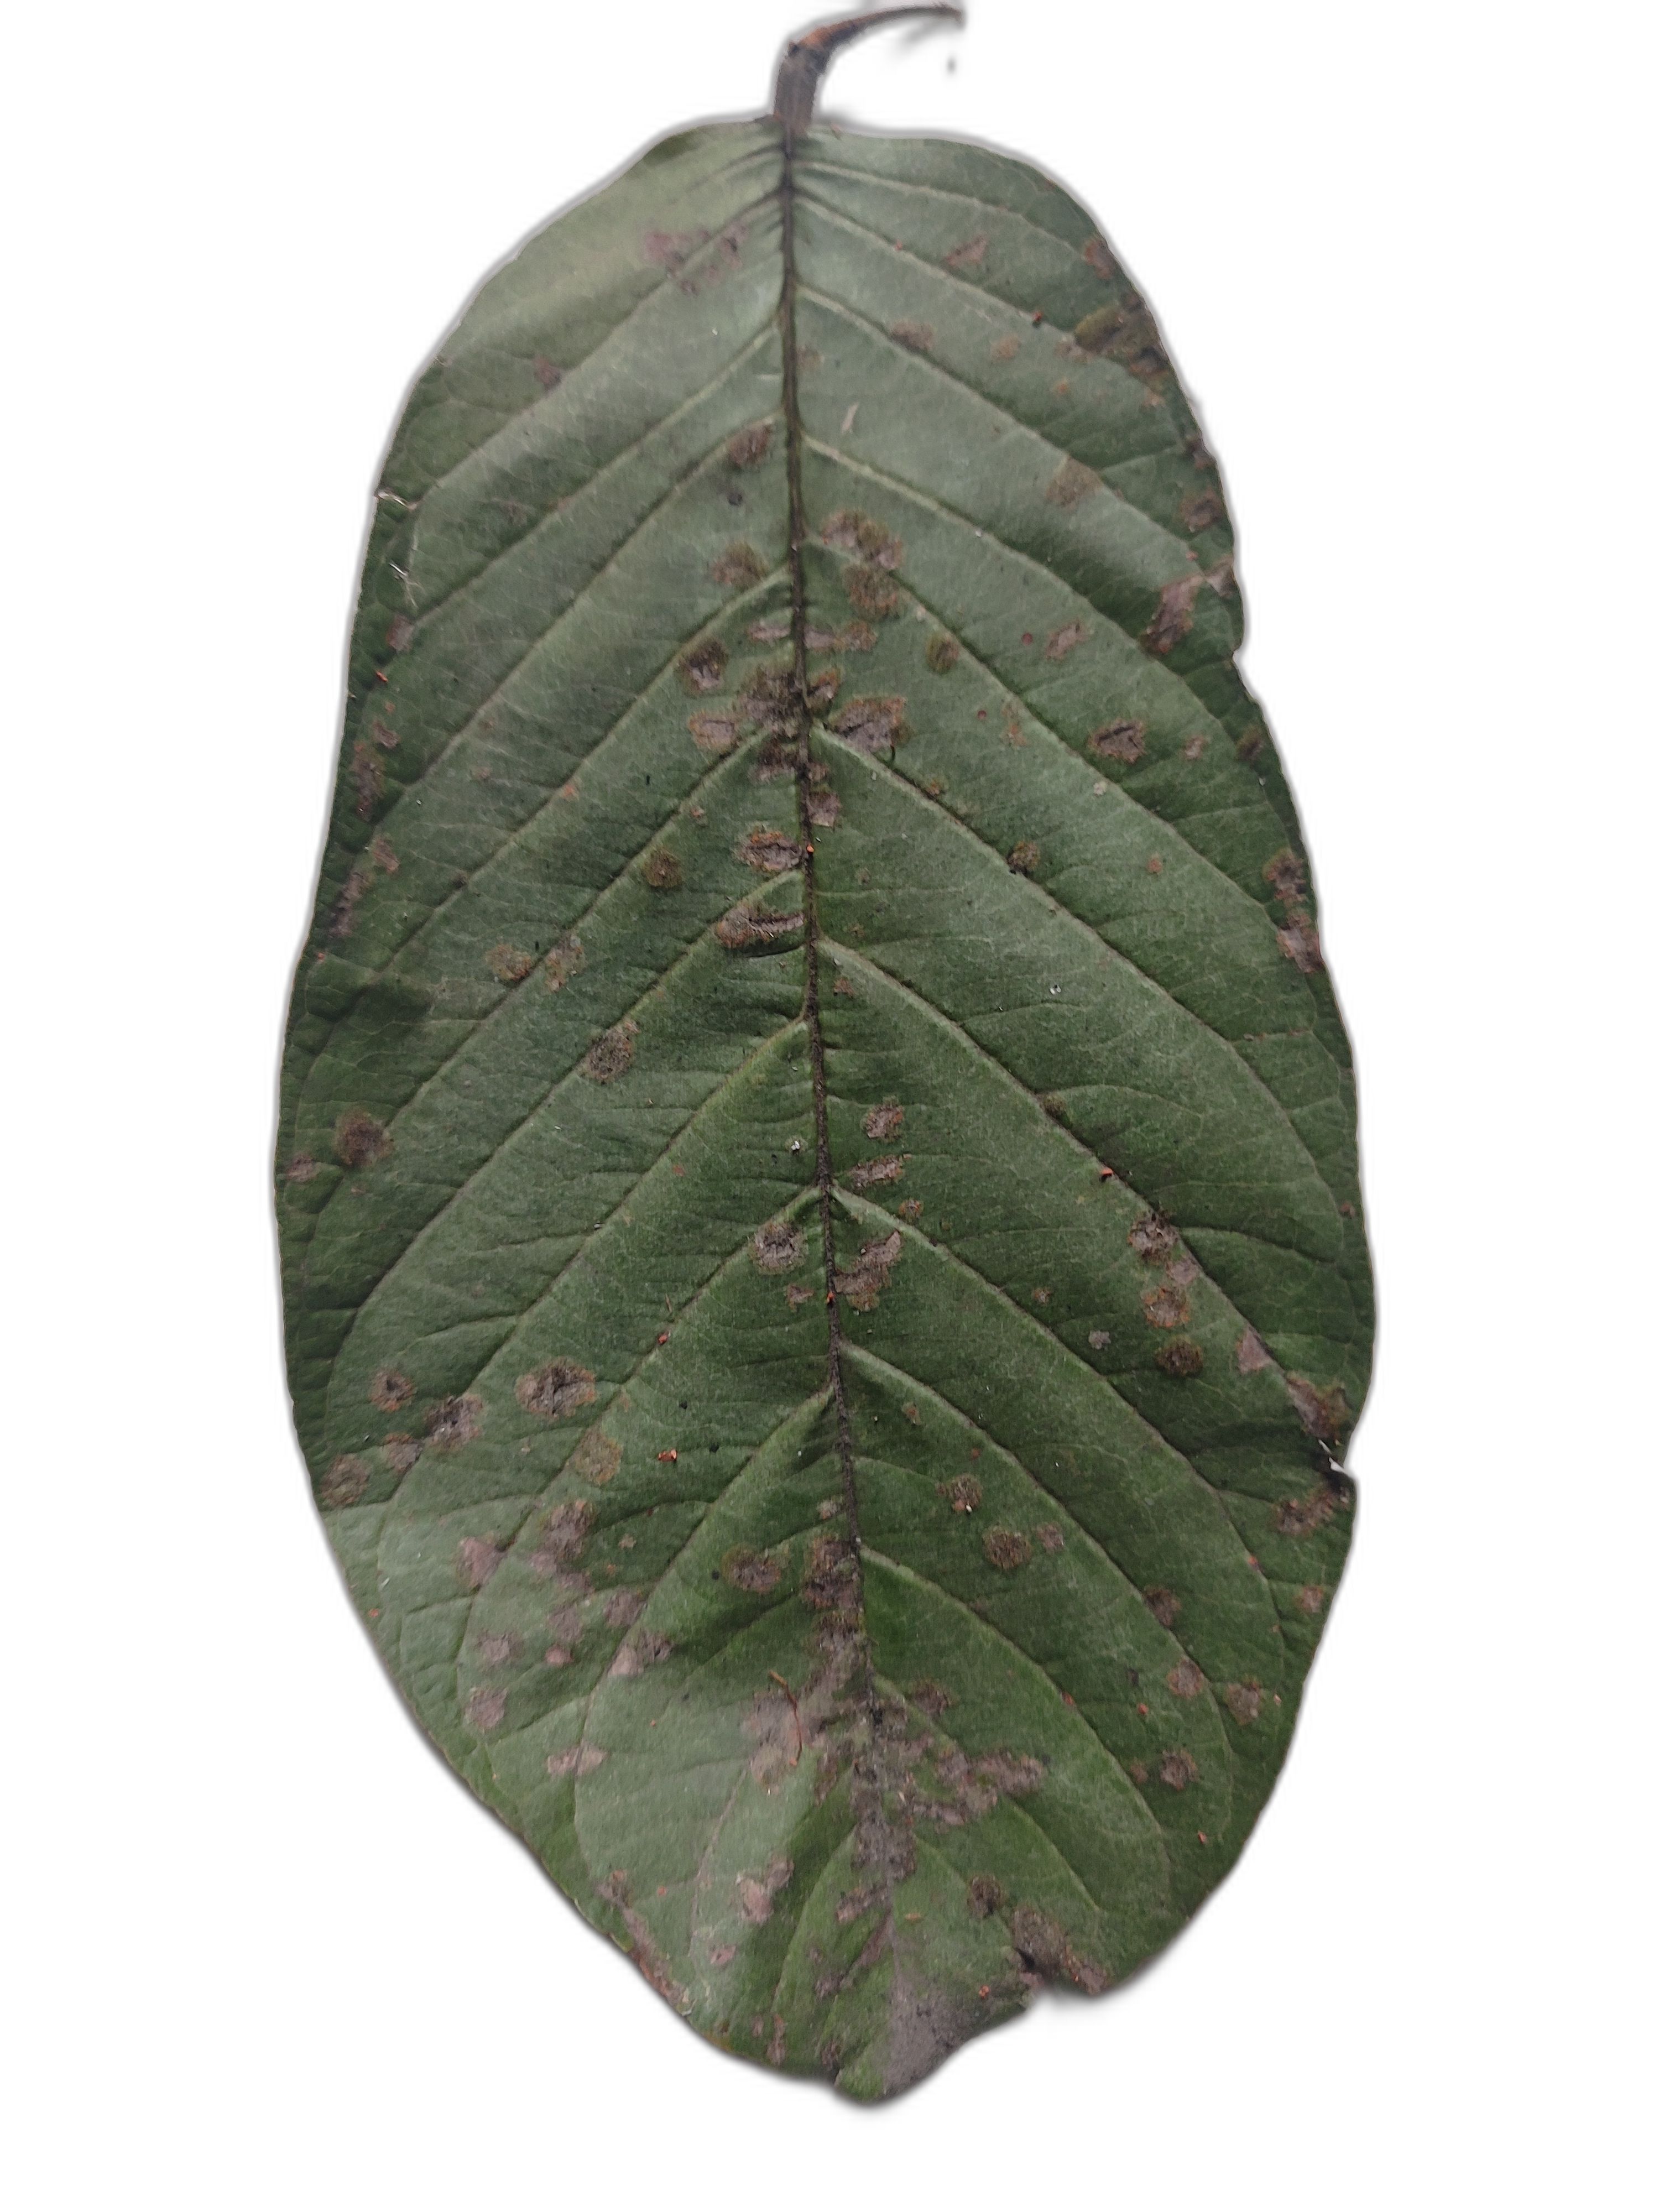
Plant part: leaf
Disease: Dot